John Hughes (archbishop of New York)

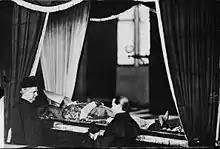
Archbishop Hughes, prepared for burial

Hughes served as archbishop until his death. He was originally buried in the old St. Patrick's Cathedral, but his remains were exhumed in 1882 and reinterred in the crypt under the altar of the new St. Patrick's Cathedral which he had undertaken to build.